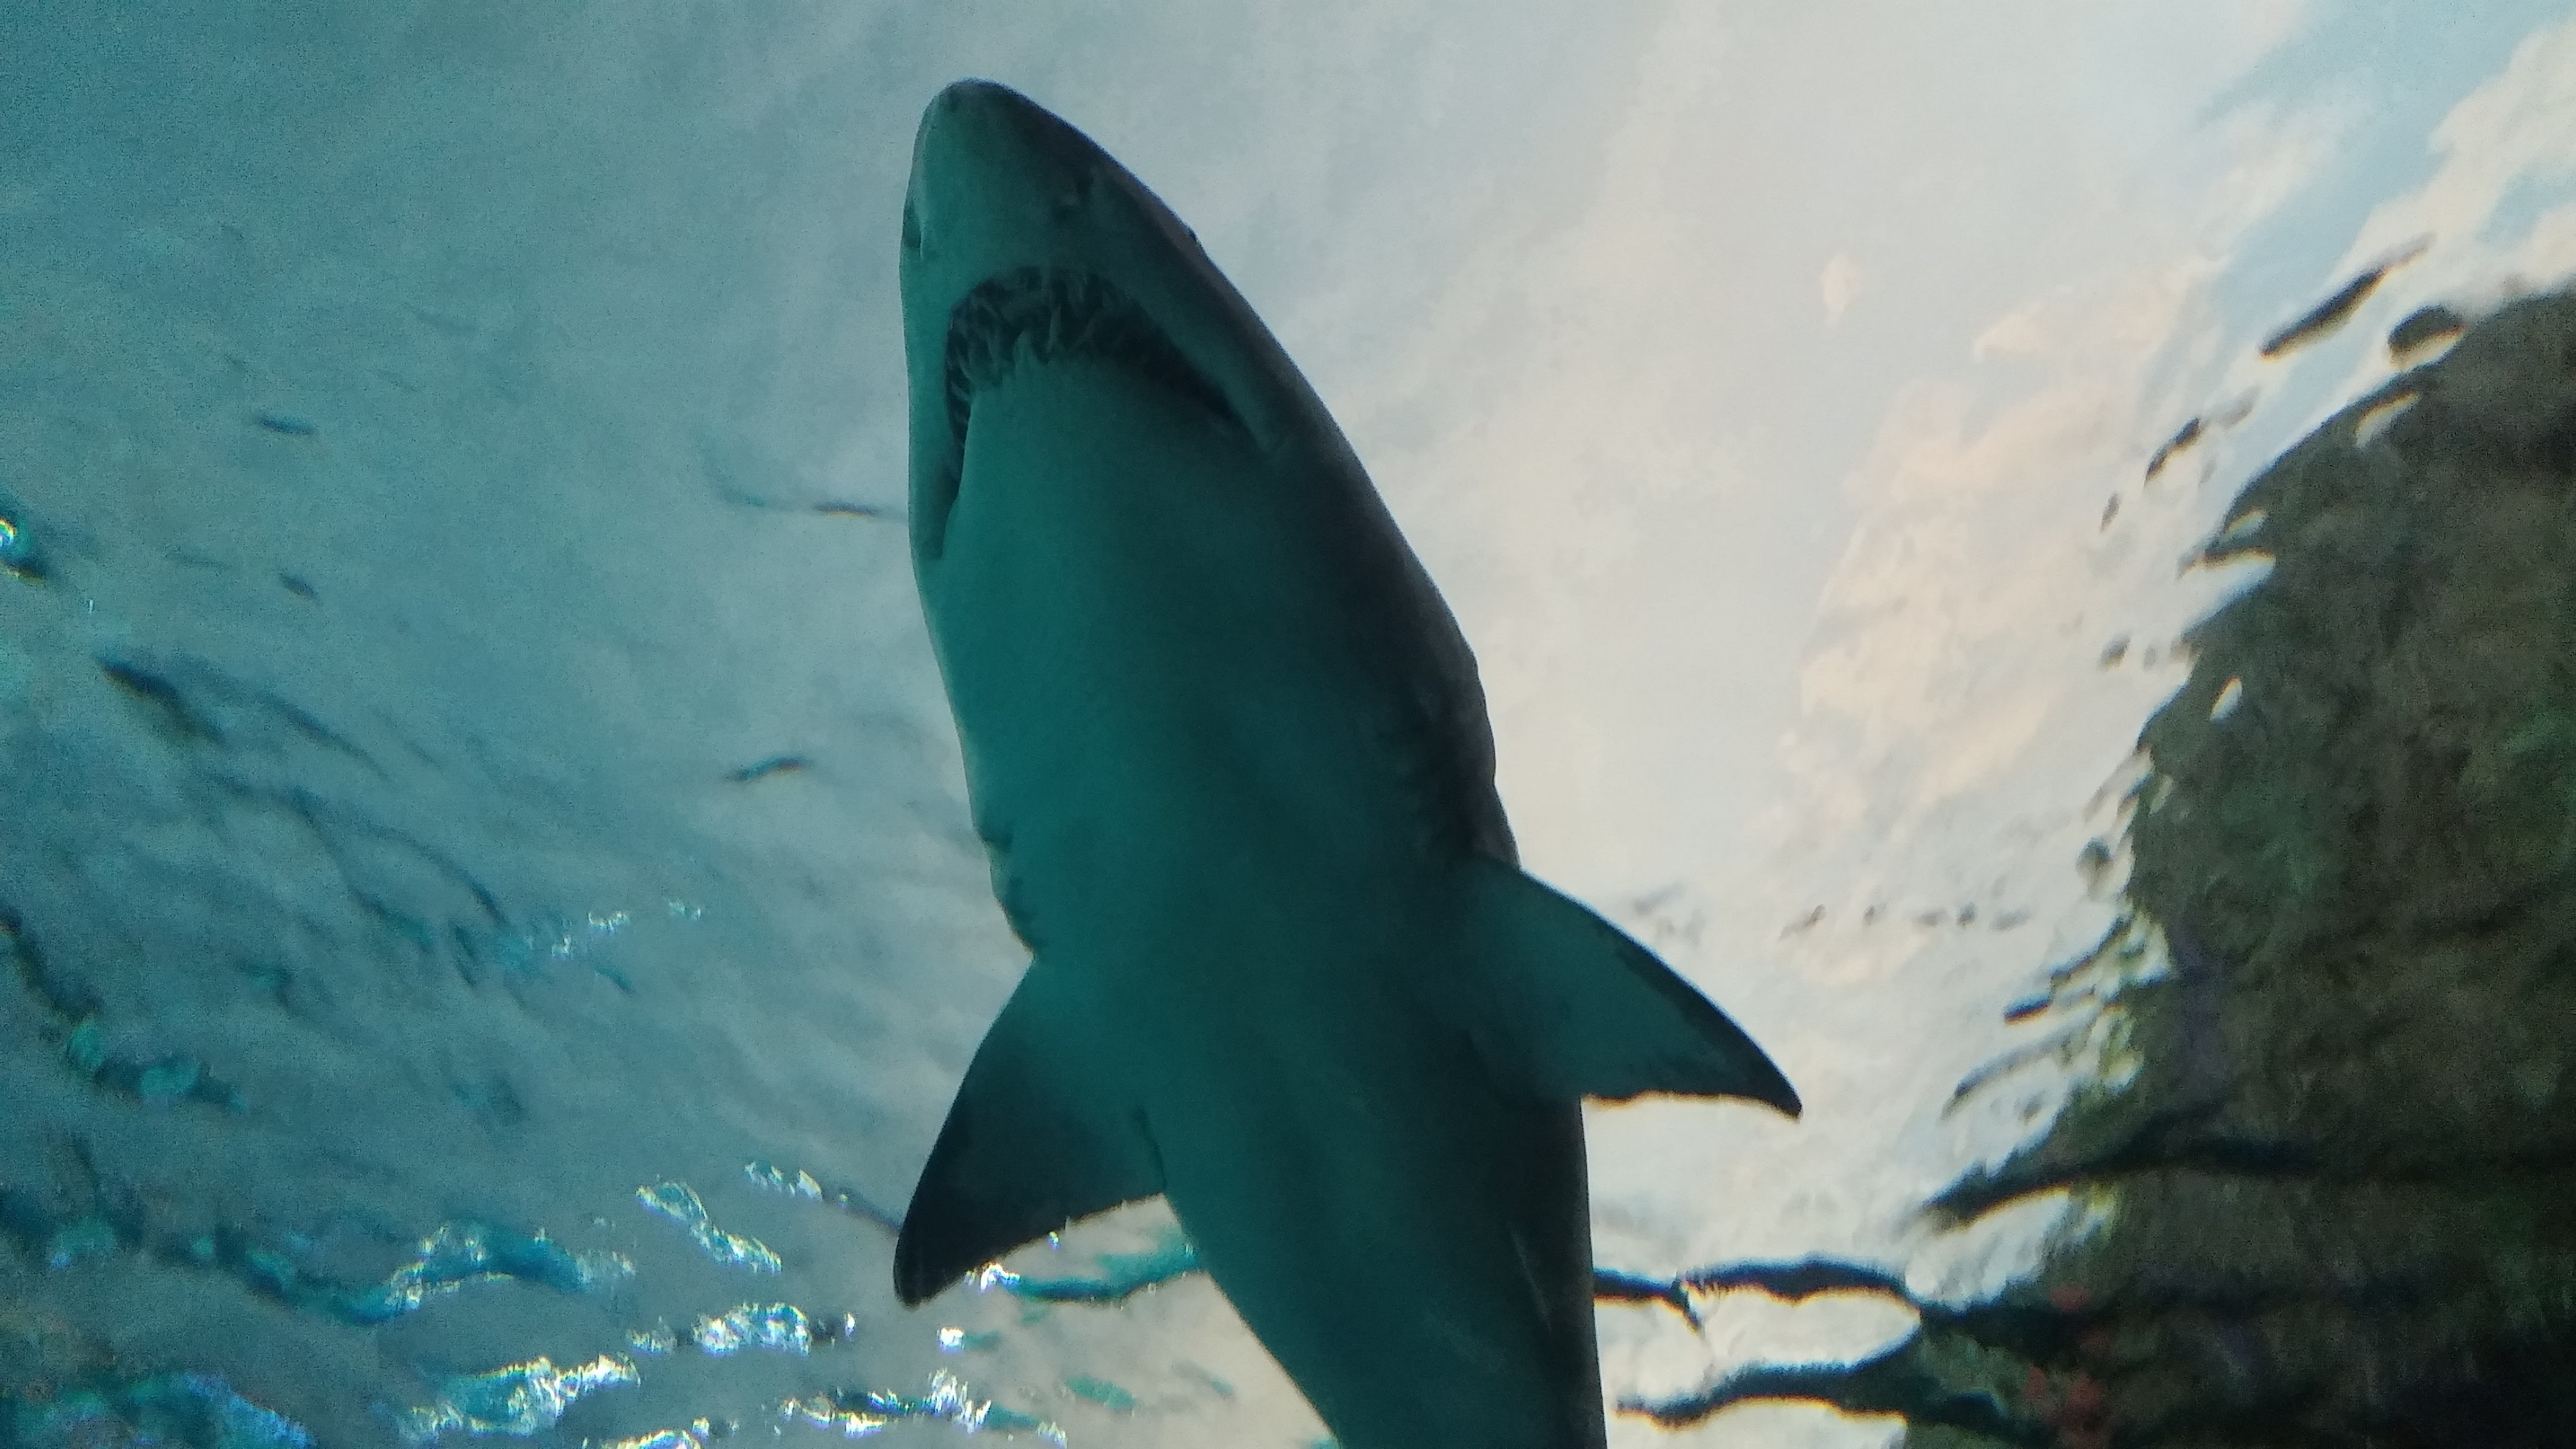
sea, ocean, underwater, biology, blue, predator, fish, shark, vertebrate, marine mammal, marine biology, cartilaginous fish